Kennedy's Theatre

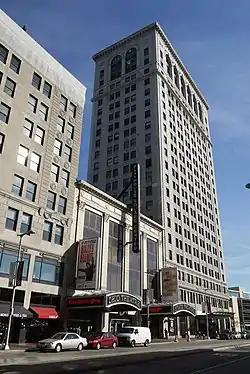
The Ohio and State Theatres and Connor Palace are on the north side of Euclid Avenue.

Kennedy's Theatre is a theater in downtown Cleveland, Ohio, part of the Playhouse Square. It is located in the basement under the center. It is mostly used for intimate performances as it can only fit about 50 comfortably. The space can be repurposed depending on the production.